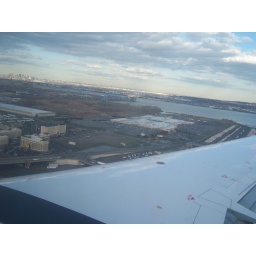
My hotel behind yellow sign - Courtyard Mariott in Elizabeth NJ